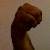
The image shows a hand gesture representing the letter 'M' in Indian Sign Language.